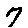
Label: 7